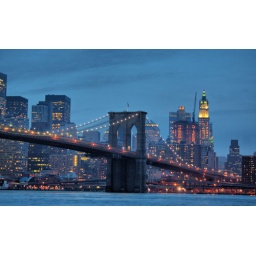
the east river and the brooklyn bridge with lower manhattan in the background. as seen from the empire-fulton ferry state park.brooklyn .nyc